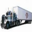
Label: truck